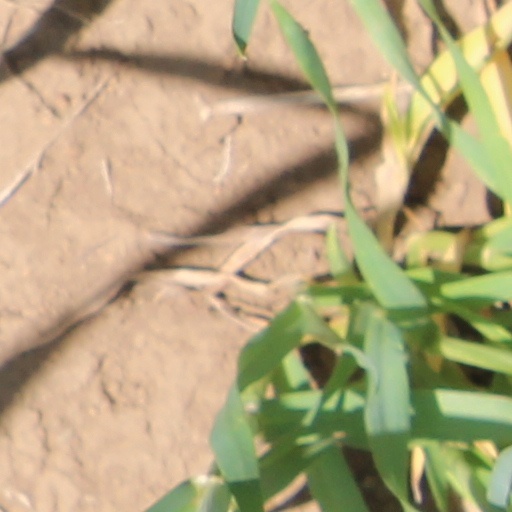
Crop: wheat